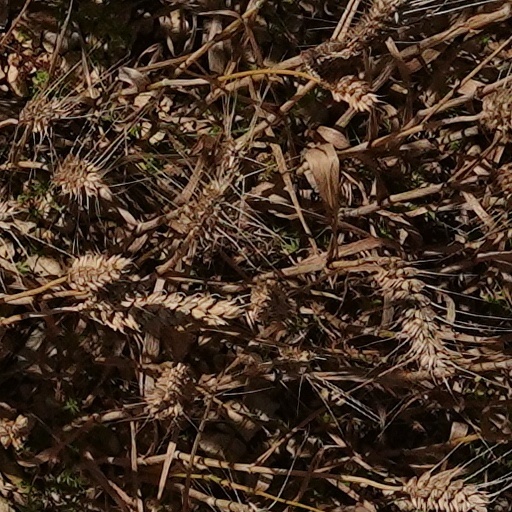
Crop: wheat